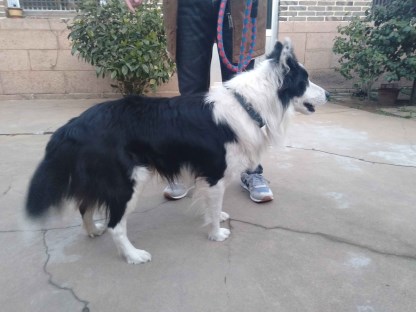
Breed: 2594-n000109-Border_collie